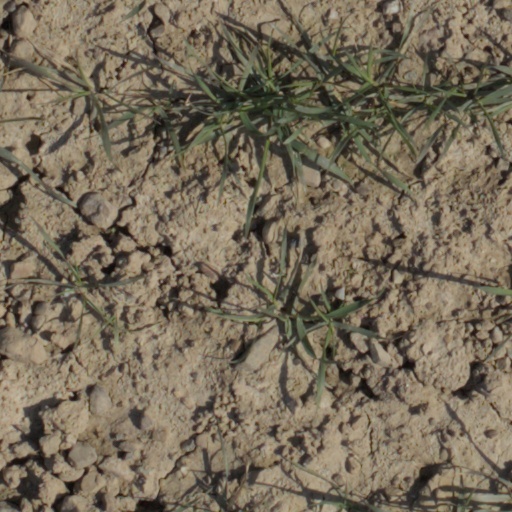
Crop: wheat